Daniel Israel

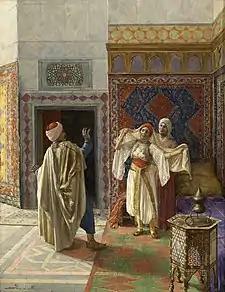
Surprised

Daniel Israel (2 January 1859, Vienna - 24 April 1901, Vienna) was a painter from the Austro-Hungarian Empire who specialized in Orientalist scenes.